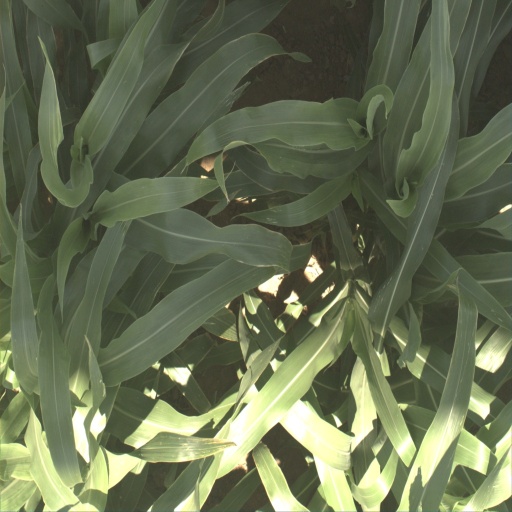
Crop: sorghum